Chico Xavier

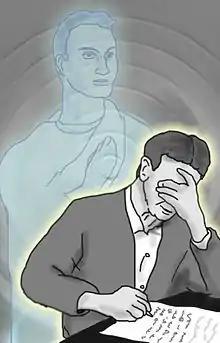
Chico Xavier psychographing Emmanuel

Chico Xavier wrote most of 450 allegedly psychographic books. He never admitted to be the author of any of his books. He affirmed he would only reproduce whatever the spirits dictated to him. Being the reason for why he would never accept the money attained from selling his books. He sold more than 50 million copies in Portuguese; with translations in English, Spanish, Japanese, Esperanto, French, German, Italian, Russian, Romanian, Mandarin, Swedish, Braille, and other languages. He also transcribed around ten thousand letters allegedly from the dead to their families. The letters were declared legitimate by many people, and some of the letters were used as evidence in four criminal trials. Chico Xavier granted all the copyrights to charity institution since the first book.